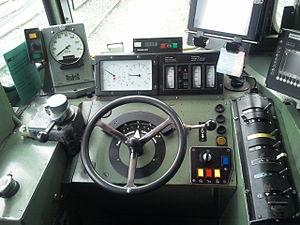
Cabine d'une voiture pilote CFF de type BDt VU I ex ABt De gauche à droite
ZUB 121 est un système de sécurité ferroviaire utilisé en Suisse. Il est utilisé dans les zones proches des signaux ou dans les espaces où la vitesse doit être régulée de façon à éviter les situations dangereuses. Il agit en cas de non-respect de la signalisation par le conducteur.